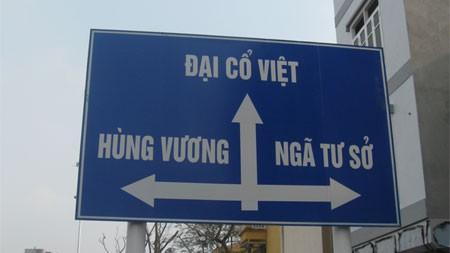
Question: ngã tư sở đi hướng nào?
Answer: quẹo phải